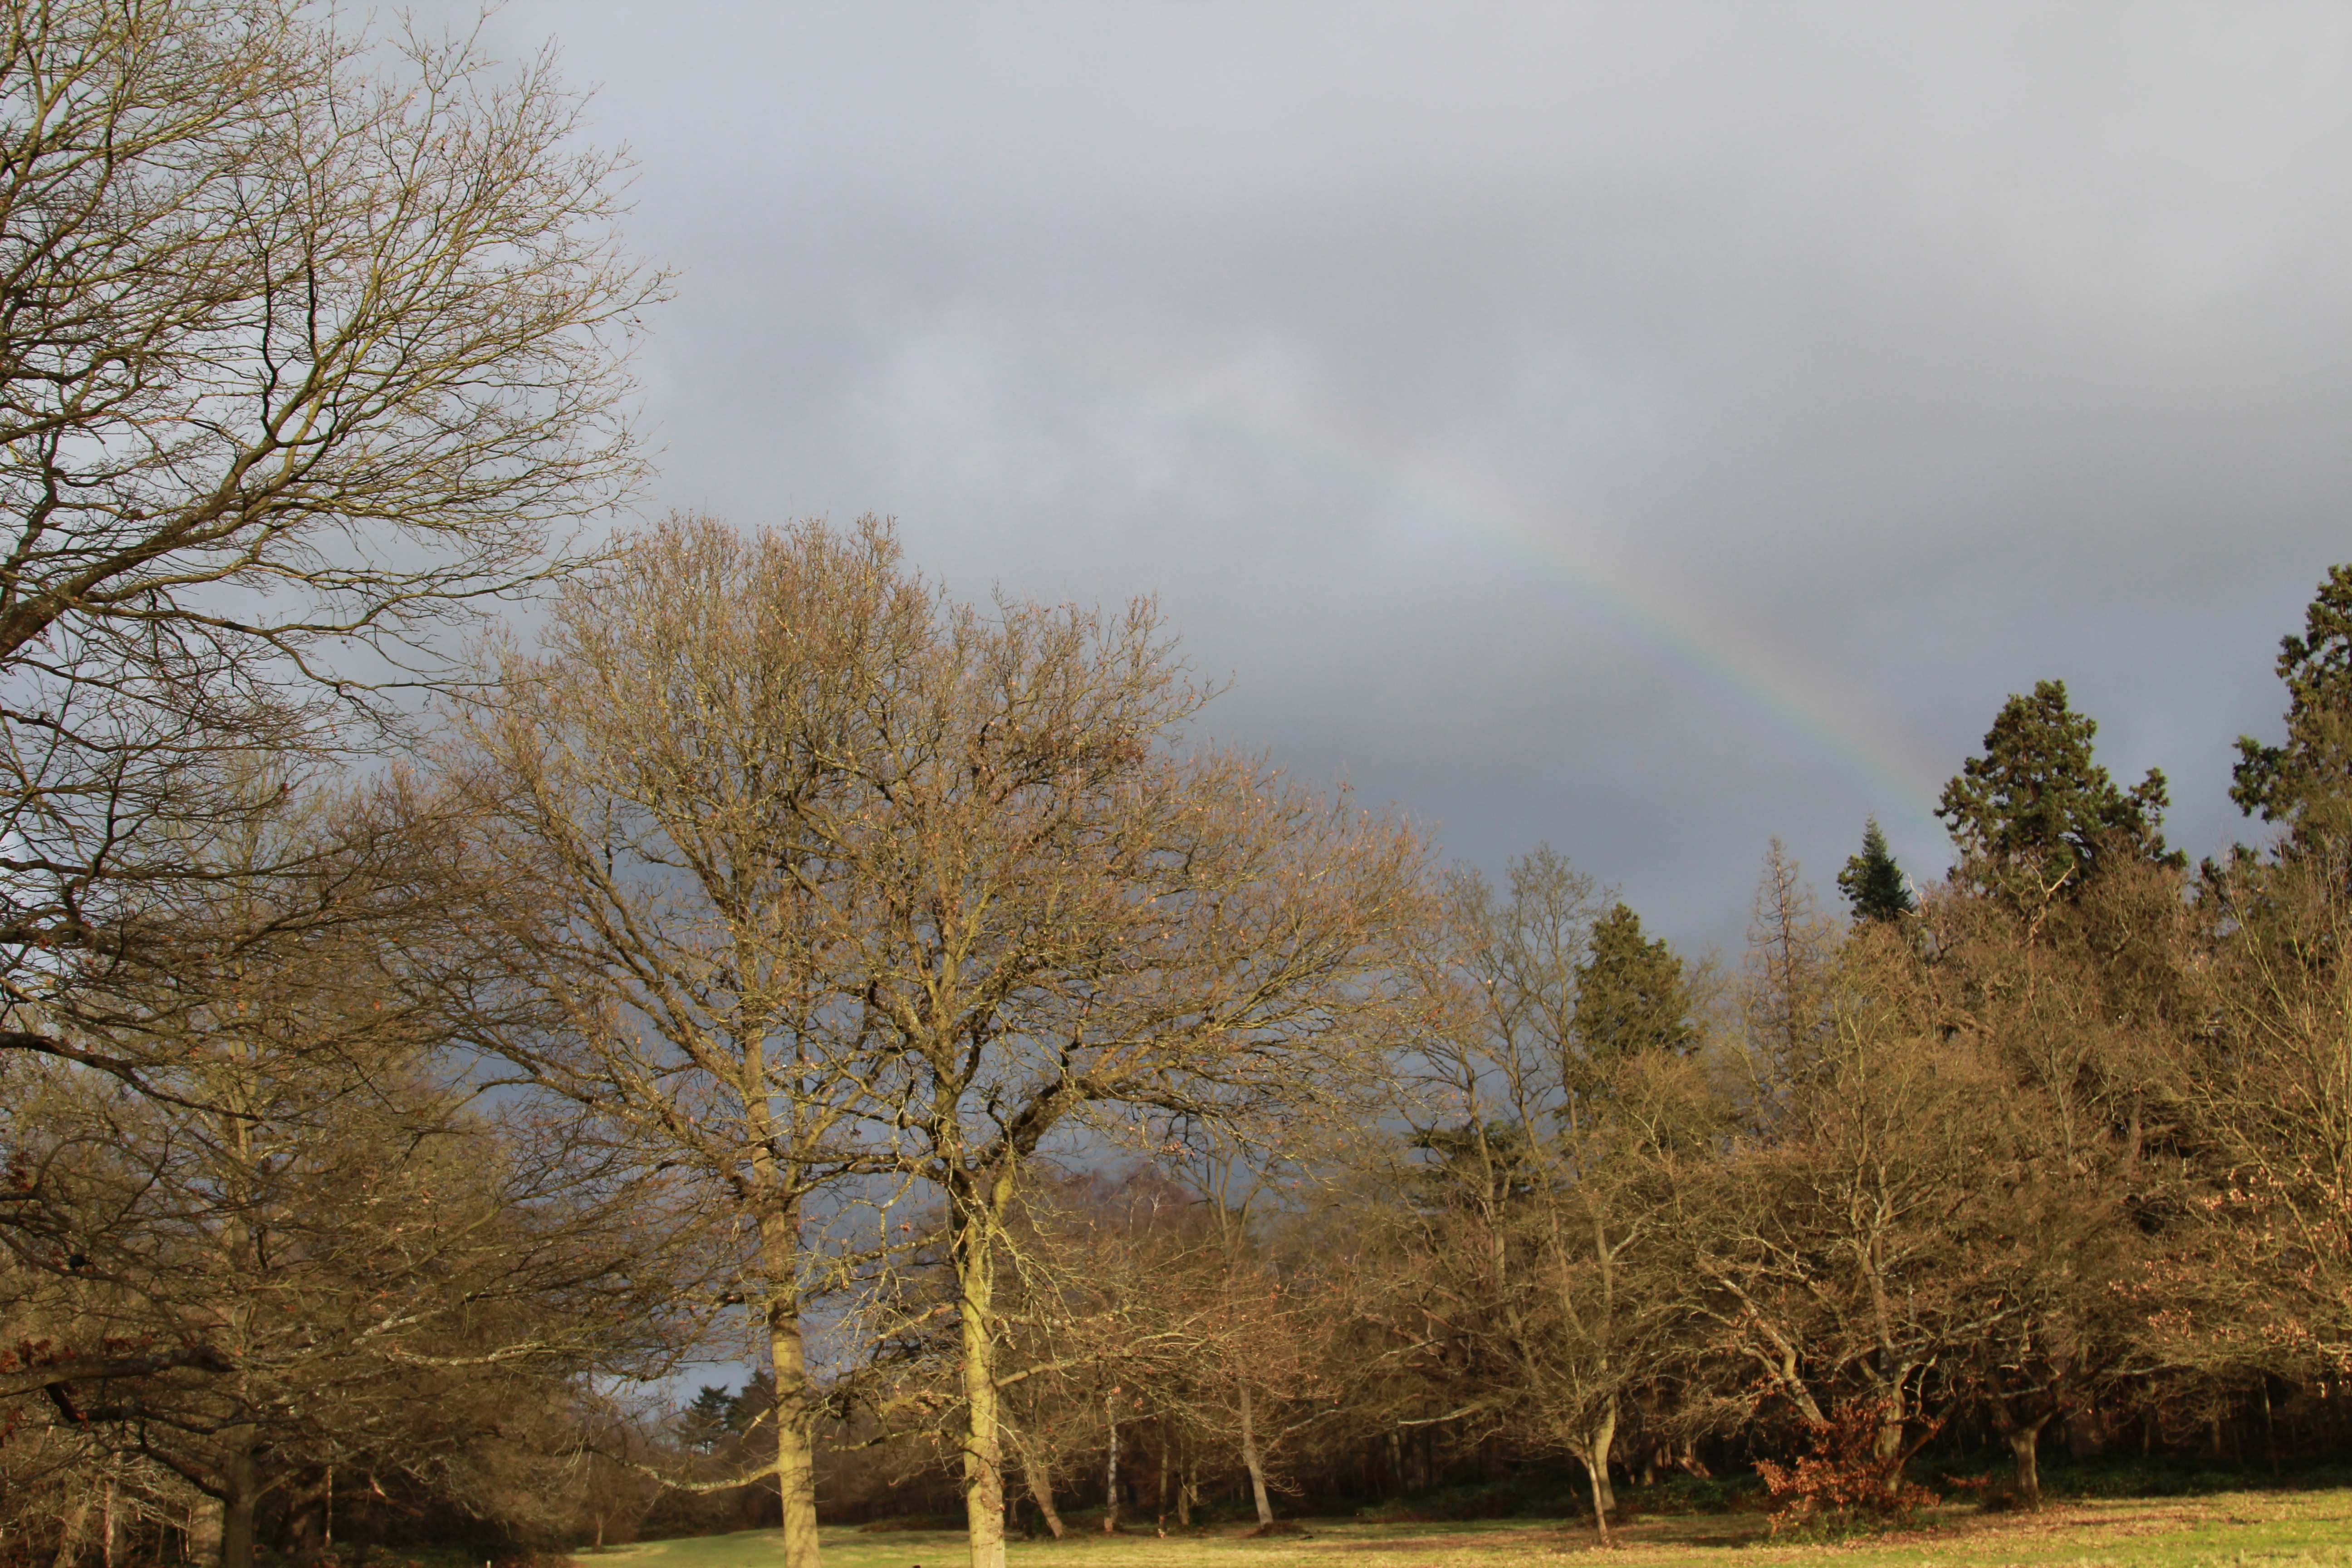
landscape, tree, nature, forest, grass, cloud, plant, meadow, sunlight, morning, leaf, hill, autumn, season, woodland, rural area, atmospheric phenomenon, woody plant